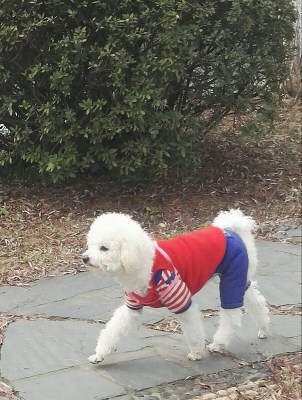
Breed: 3083-n000117-Bichon_Frise